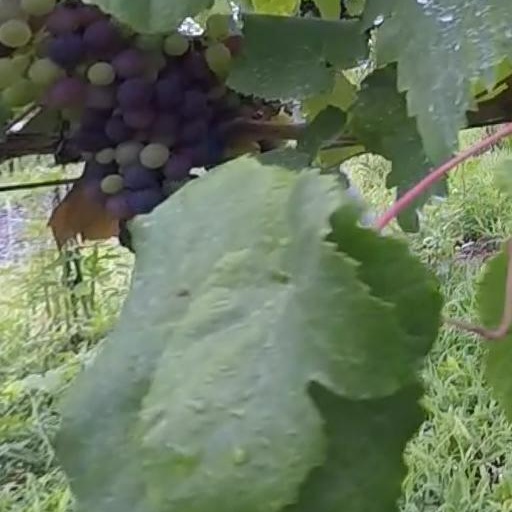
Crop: grape